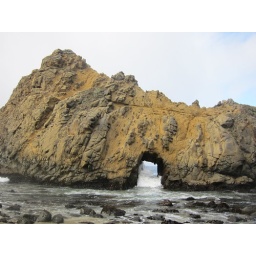
the door in the rock on Pfeiffer beach